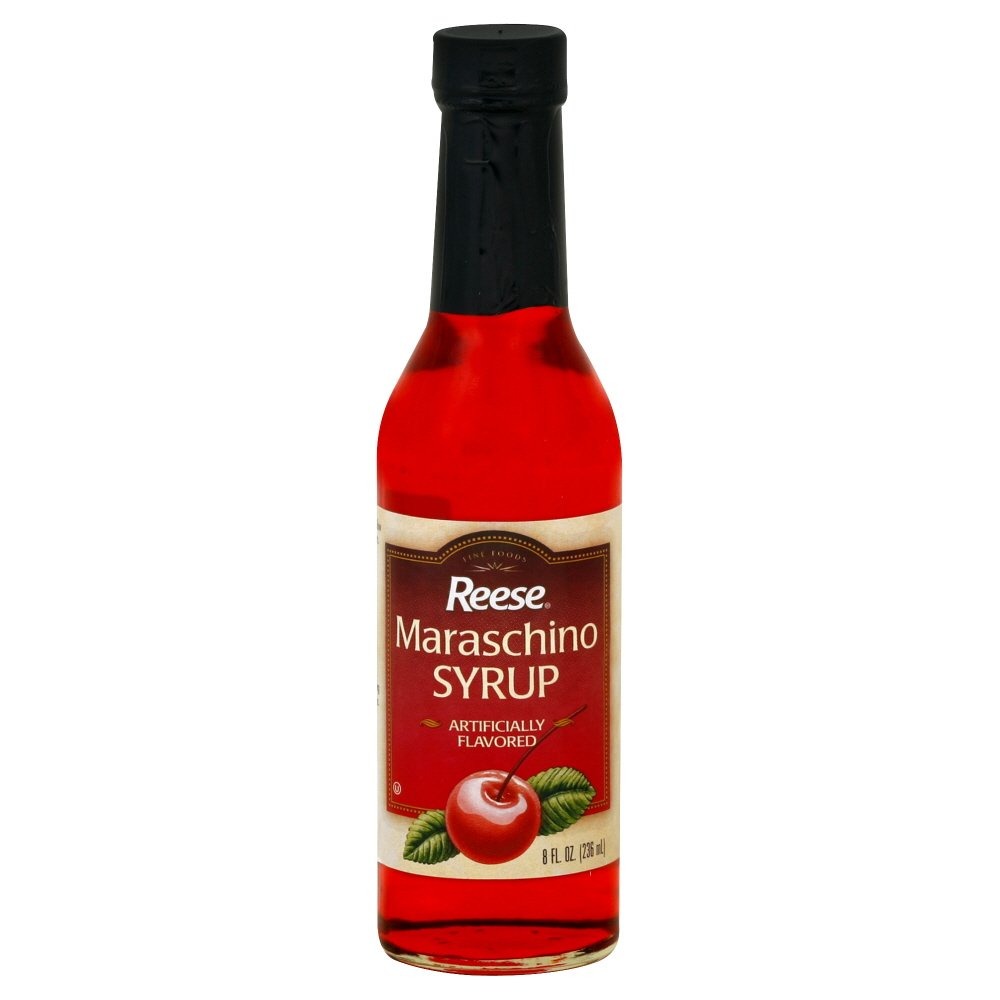
Item Name: Reese Syrup Maraschino3
Bullet Point: Pack of 3
Product Description: Reese Maraschino Syrup is a sweet complement to your favorite desserts and cocktails. This kosher topping will add a cherry taste to ice cream creations like banana splits and root beer floats. This dessert and cocktail syrup comes in an 8-oz container, does not contain high-fructose corn syrup and is kosher for those with particular dietary restrictions.
Value: 3.0
Unit: Count

Price: 18.99